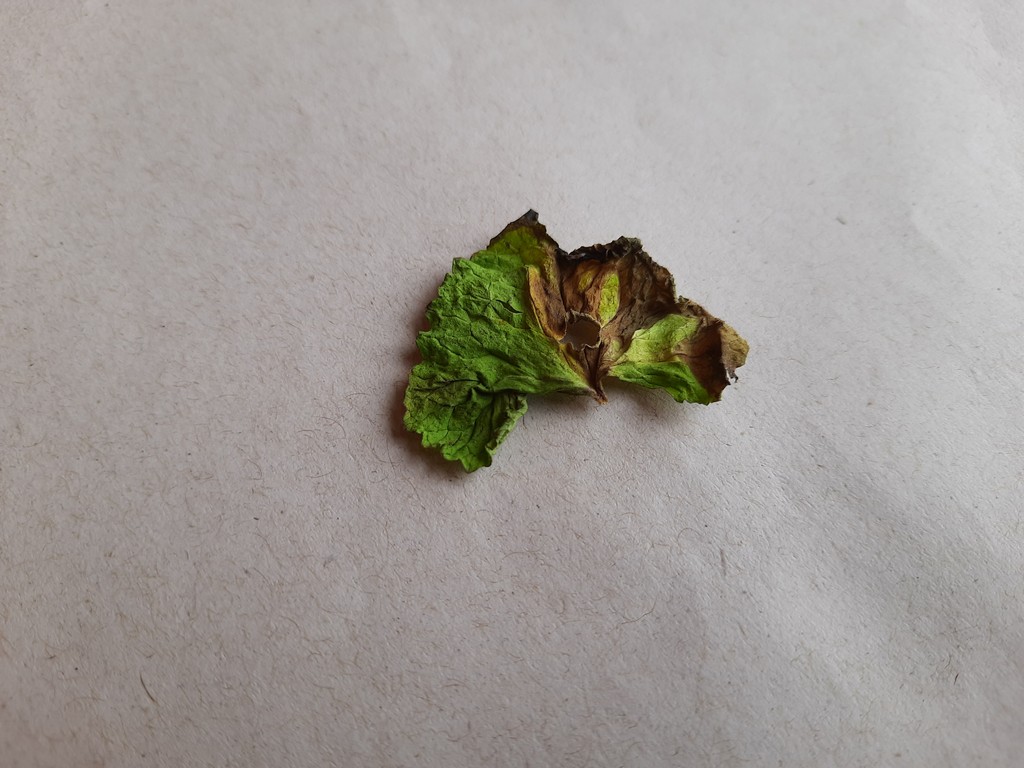
Label: Dried